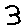
Label: 3